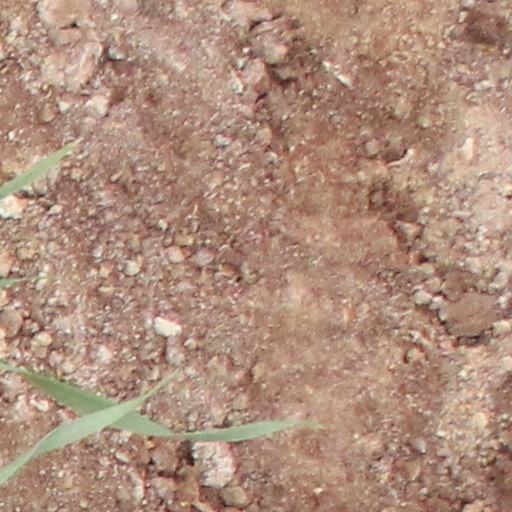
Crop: wheat